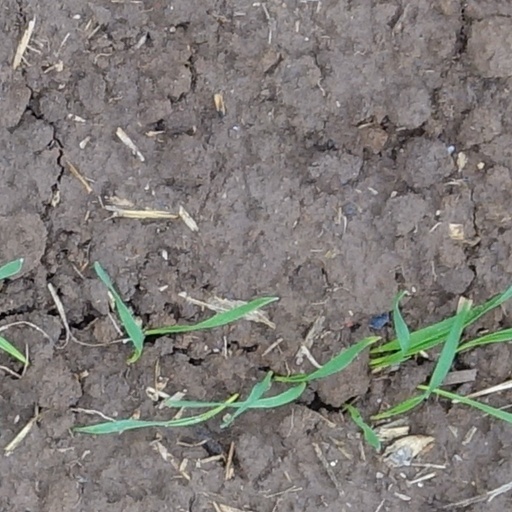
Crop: wheat